Wayne Escoffery

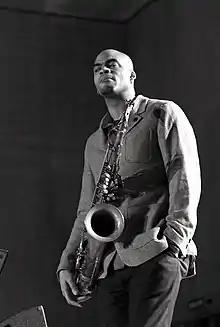
Escoffery in 2008

Wayne Escoffery (born 23 February 1975) is an American jazz tenor saxophonist.